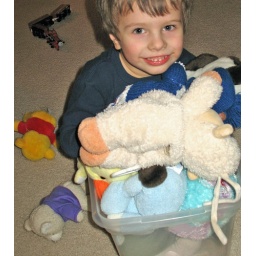
boy in a box